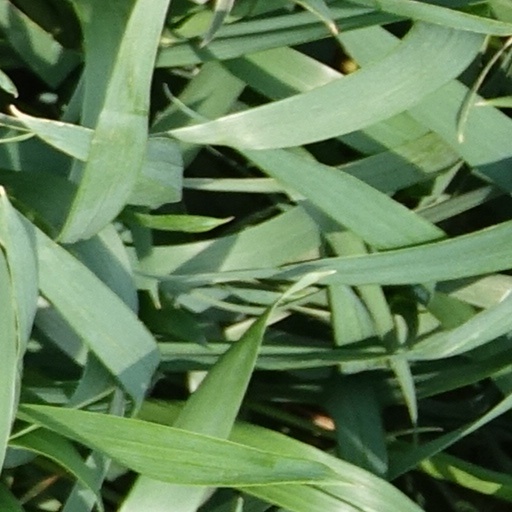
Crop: wheat